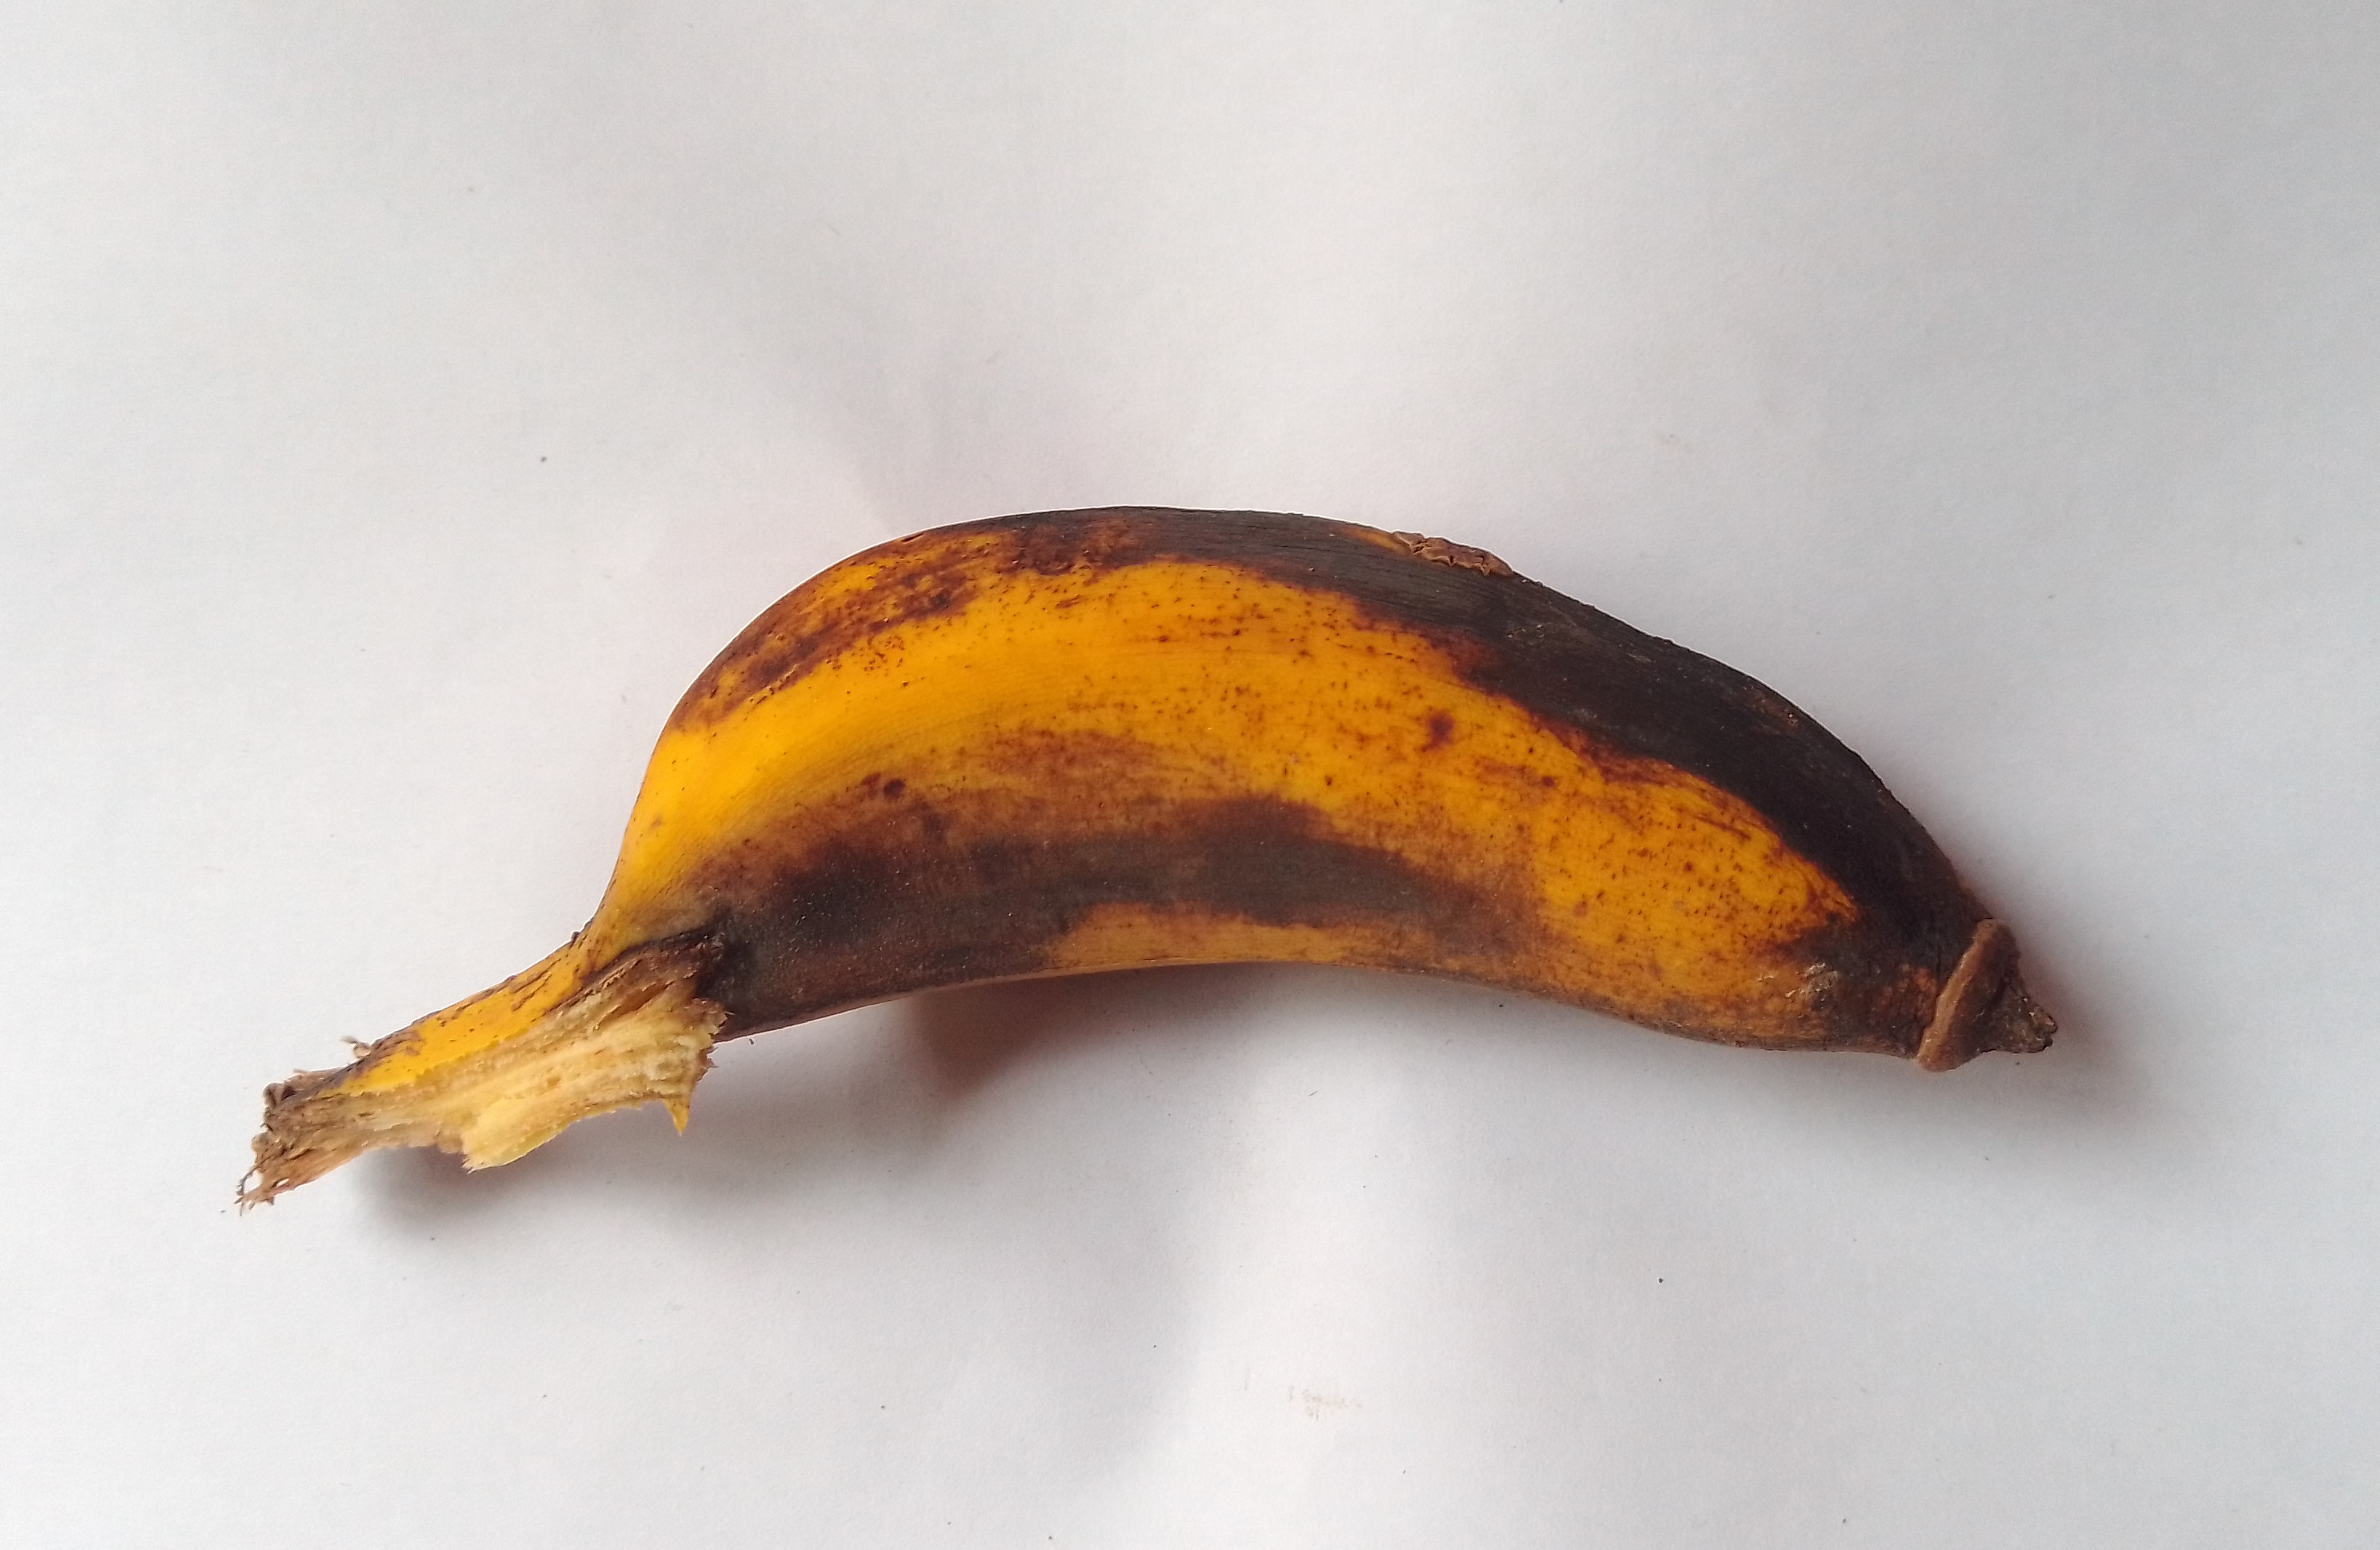
Fruit: banana
Condition: rotten